Craigsville School

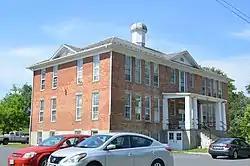
Front and southwestern side

Craigsville School, also known as Craigsville Grammar School, is a historic public school building located at Craigsville, Augusta County, Virginia. It was built in 1917, and is a large, two-story symmetrical rectangular brick building with a full double-pile, central-passage plan. It features a one-story, wooden entrance portico and original wooden belfry atop the low-pitched hipped roof in the Colonial Revival style. The school closed in 1968, and was converted to 14 apartments in 1982–1984.